G Parachute Battery (Mercer's Troop) Royal Horse Artillery

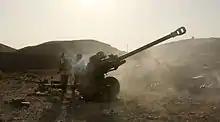
ISAF soldiers with 7th Parachute Regiment Royal Horse Artillery fire their 105 mm Light Gun at Taliban positions. Kajaki, Afghanistan, 28 August 2008

In 1961, it was decided to convert 33rd Parachute Light Regiment RA into a RHA regiment. As a result, 4th RHA reverted to the Royal Artillery as 4th Regiment Royal Artillery and its three batteriesF, G and I were transferred to 7th Parachute Regiment Royal Horse Artillery on 27 June 1961. Initially equipped with the 105 mm Pack Howitzer, in 1974 the battery (and regiment) was re-armed with the L118 light gun which remains its equipment.